Second Anglo-Maratha War

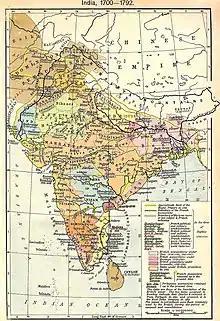
Political map of India in 1792, compared to yellow borders of 1700.

Second Anglo-Maratha War (from 1803 –1805) was a large conflict within the Maratha Empire involving the British East India Company. It resulted in major loss of territory for the Marathas, including regions around Delhi and in present-day Gujarat falling into direct Company rule.